Langwieder lake district

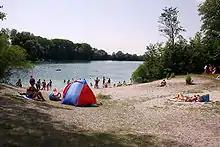
Bathing section, Langwieder See

The Langwieder See lies to the west of Munich by the A8 Autobahn to Stuttgart and was created by the excavation of gravel for motorway construction in the 1930s. It covers an area of approximately , is 8 metres deep at its deepest point, and has a shoreline of . It is the second largest standing body of water in Munich.